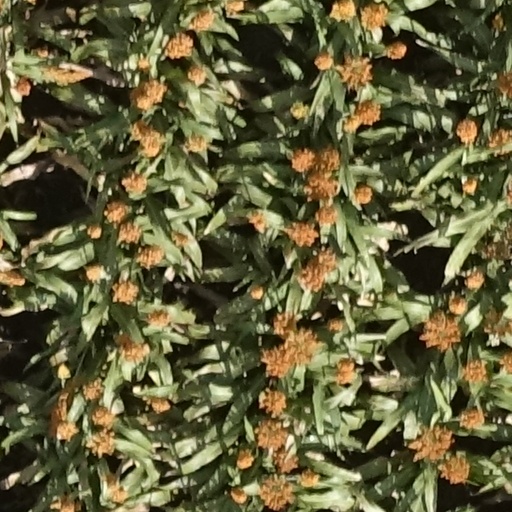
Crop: sorghum